List of colleges and universities in New Jersey

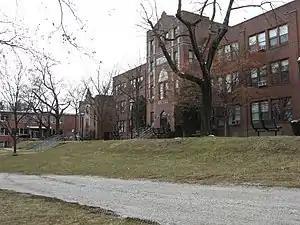
Sussex County's freeholders purchased Don Bosco College, a Roman Catholic seminary, for its community college campus in 1989.

New Jersey has a system of 18 public community colleges at the county level statewide. This reflects the fact that each college serves one of New Jersey's 21 counties, except for Atlantic Cape Community College, Rowan College of South Jersey, and Raritan Valley Community College, each of which serves two counties. In 1989, the New Jersey Council of County Colleges was created to promote the advancement of the state's county community colleges. In 2003, governor James McGreevey created the New Jersey Community Colleges Compact, through Executive Order No. 81, as a statewide partnership to enable cooperation between the colleges and various state departments. The county colleges of New Jersey represent 56% of all undergraduate students in the state and offer studies in associate degree and certificate programs. Reflecting long-term trends nationwide, the male-to-female ratio of students in the system is 41% male to 59% female, and 48% of students are over the age of 24. Overall, the system enrolls more than 350,000 students each year on campuses that range in size from 1,300 students at Salem Community College to over 15,000 students at Bergen Community College.